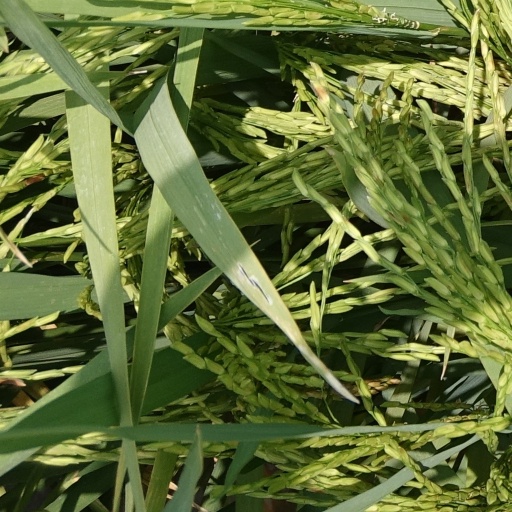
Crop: rice